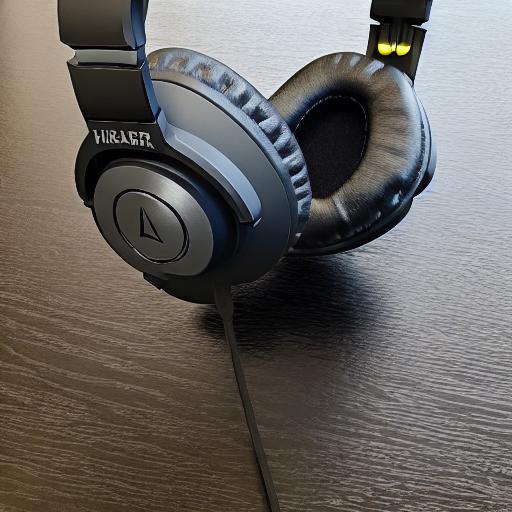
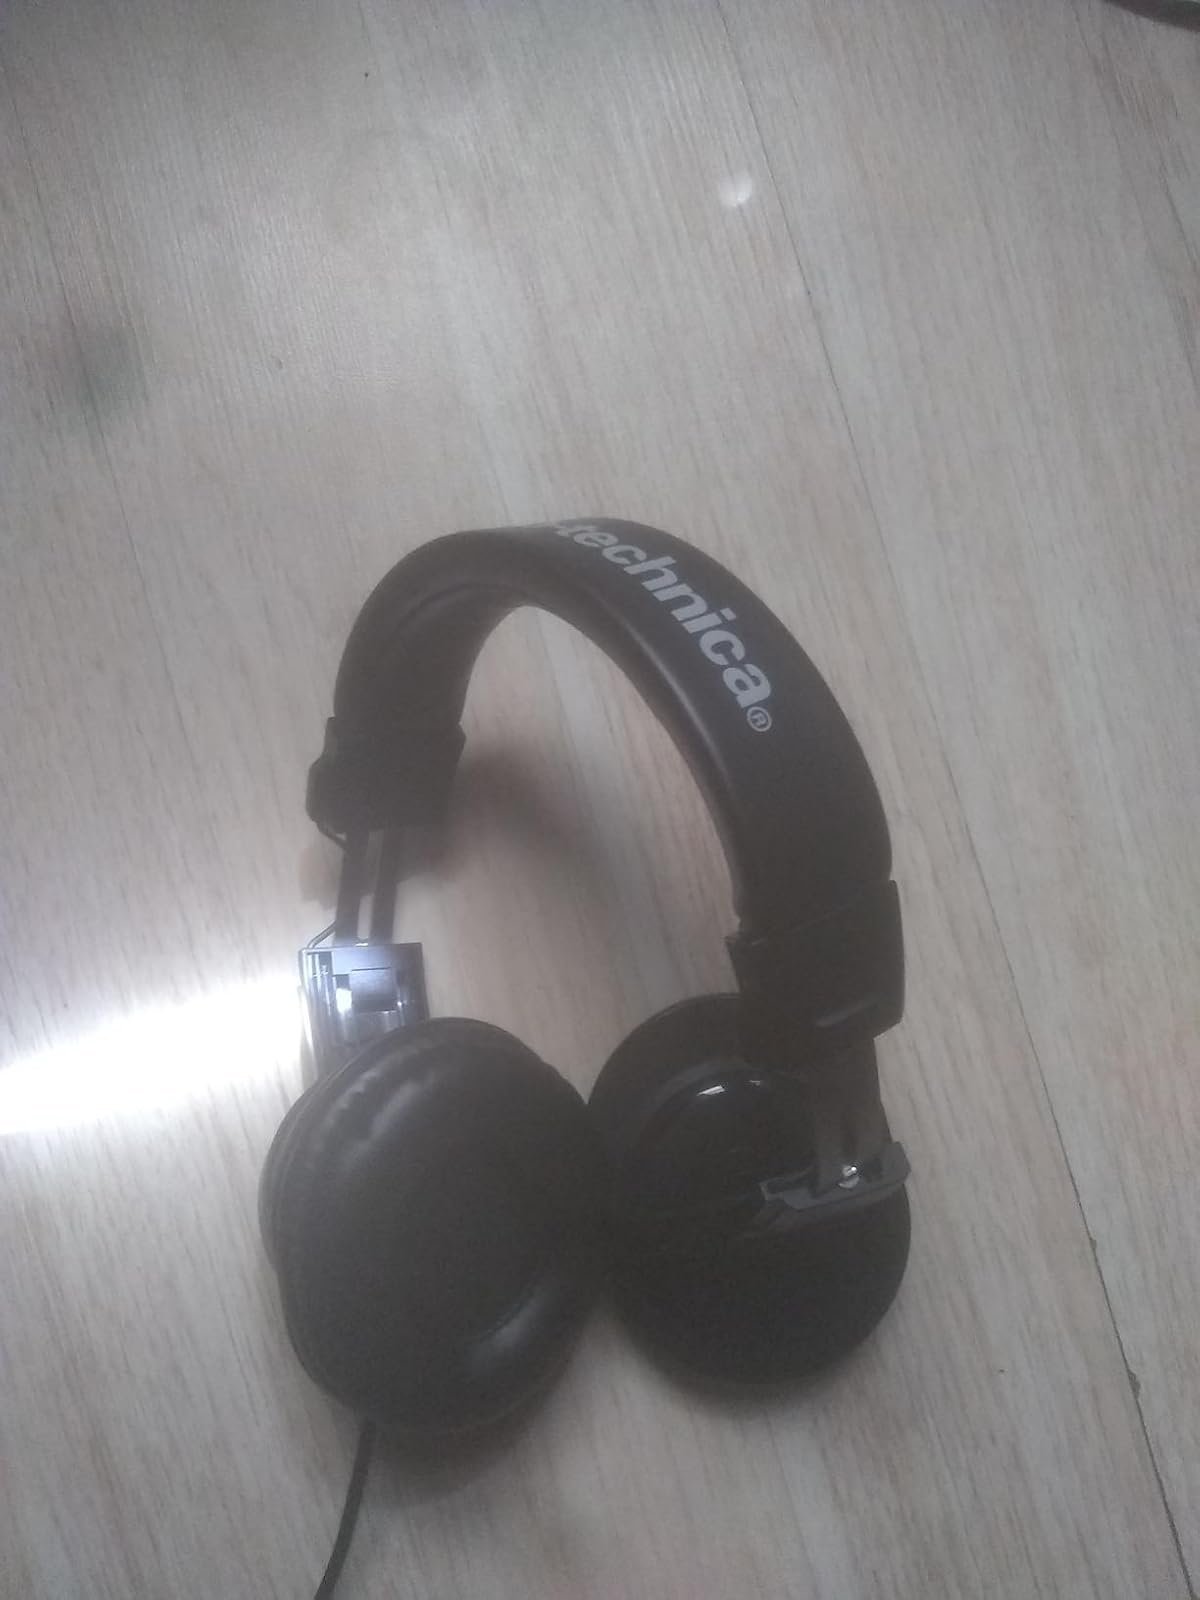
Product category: headphones
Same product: no